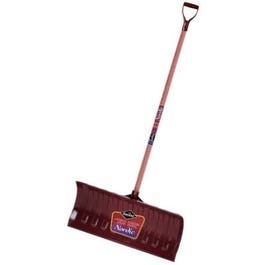
26-In. Poly Snow Pusher With Hardwood D-Handle
Brand: Nordic
Nordic, 26-Inch, Poly Snow Pusher, Burgundy Ribbed Poly Blade & Stained Hardwood D-Handle.
Category: Home & Garden > Lawn & Garden > Snow Removal > Snow Shovels